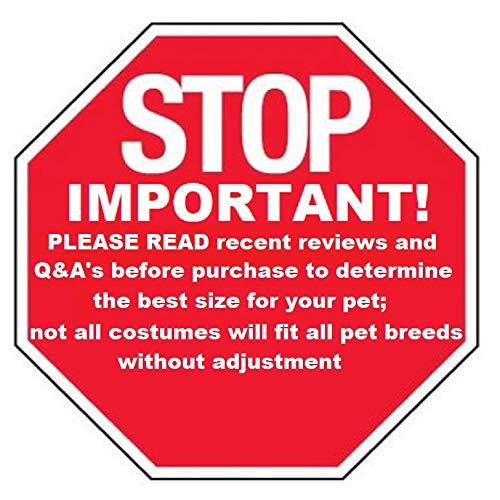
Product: Rubies Costume Star Wars Collection Pet Costume, Princess Leia
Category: Pet Supplies | Dogs | Apparel & Accessories | Costumes
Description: White pet costume dress with attached foam arms; brown headpiece with signature Leia buns.
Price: $18.86
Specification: Product Dimensions:         11 x 4 x 17 inches ; 3.52 ounces    |Shipping Weight: 5.6 ounces (View shipping rates and policies)|Domestic Shipping: Item can be shipped within U.S.|International Shipping: This item can be shipped to select countries outside of the U.S.  Learn More|ASIN: B00CN7VCTG|Item model number: 887894 M|    #812    in Dog Costumes